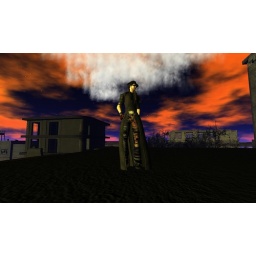
Don't know why there is that white fuzzy stuff in the sky